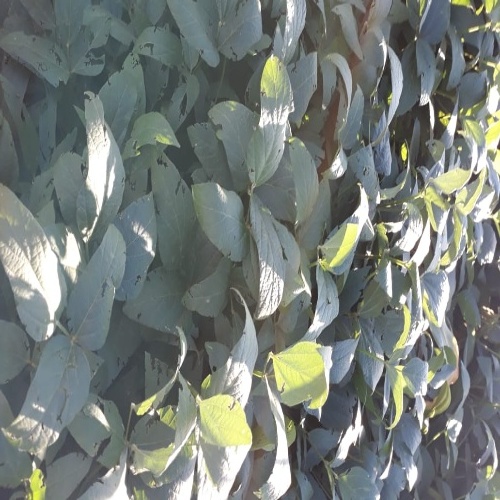
Label: Diabrotica_speciosa